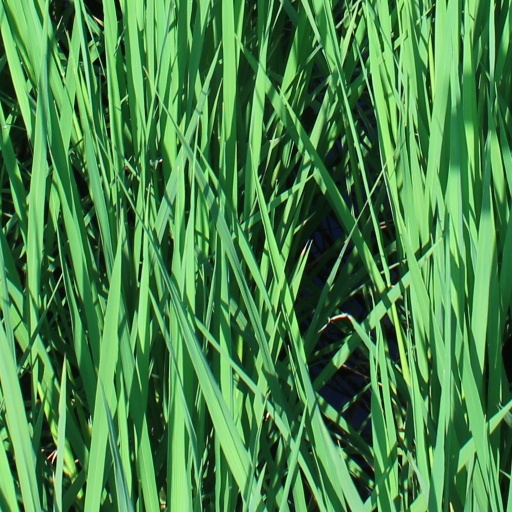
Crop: rice